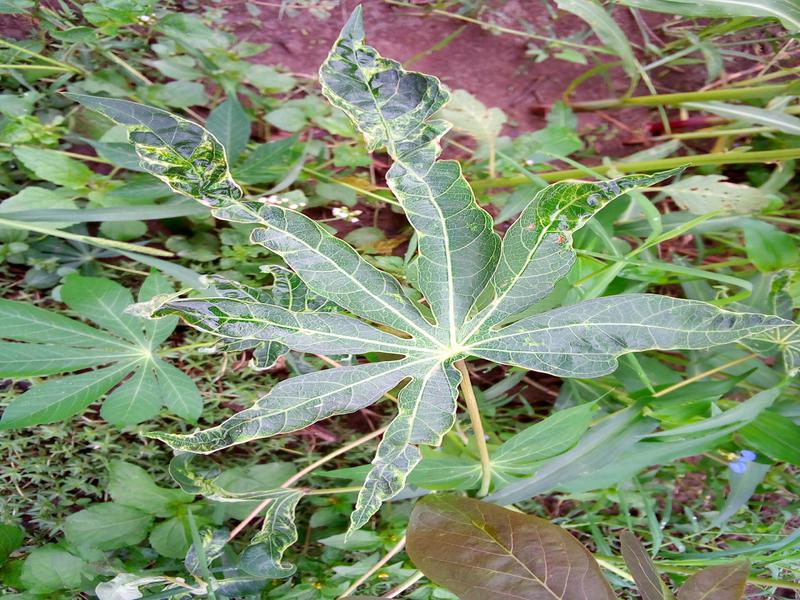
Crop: cassava
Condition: mosaic_disease